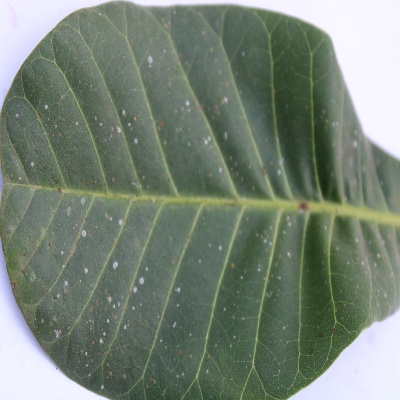
Crop: Cashew
Condition: red rust